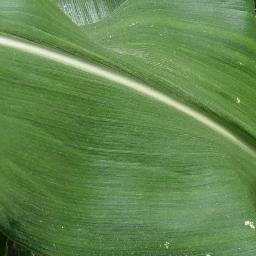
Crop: corn
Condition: (maize)_healthy